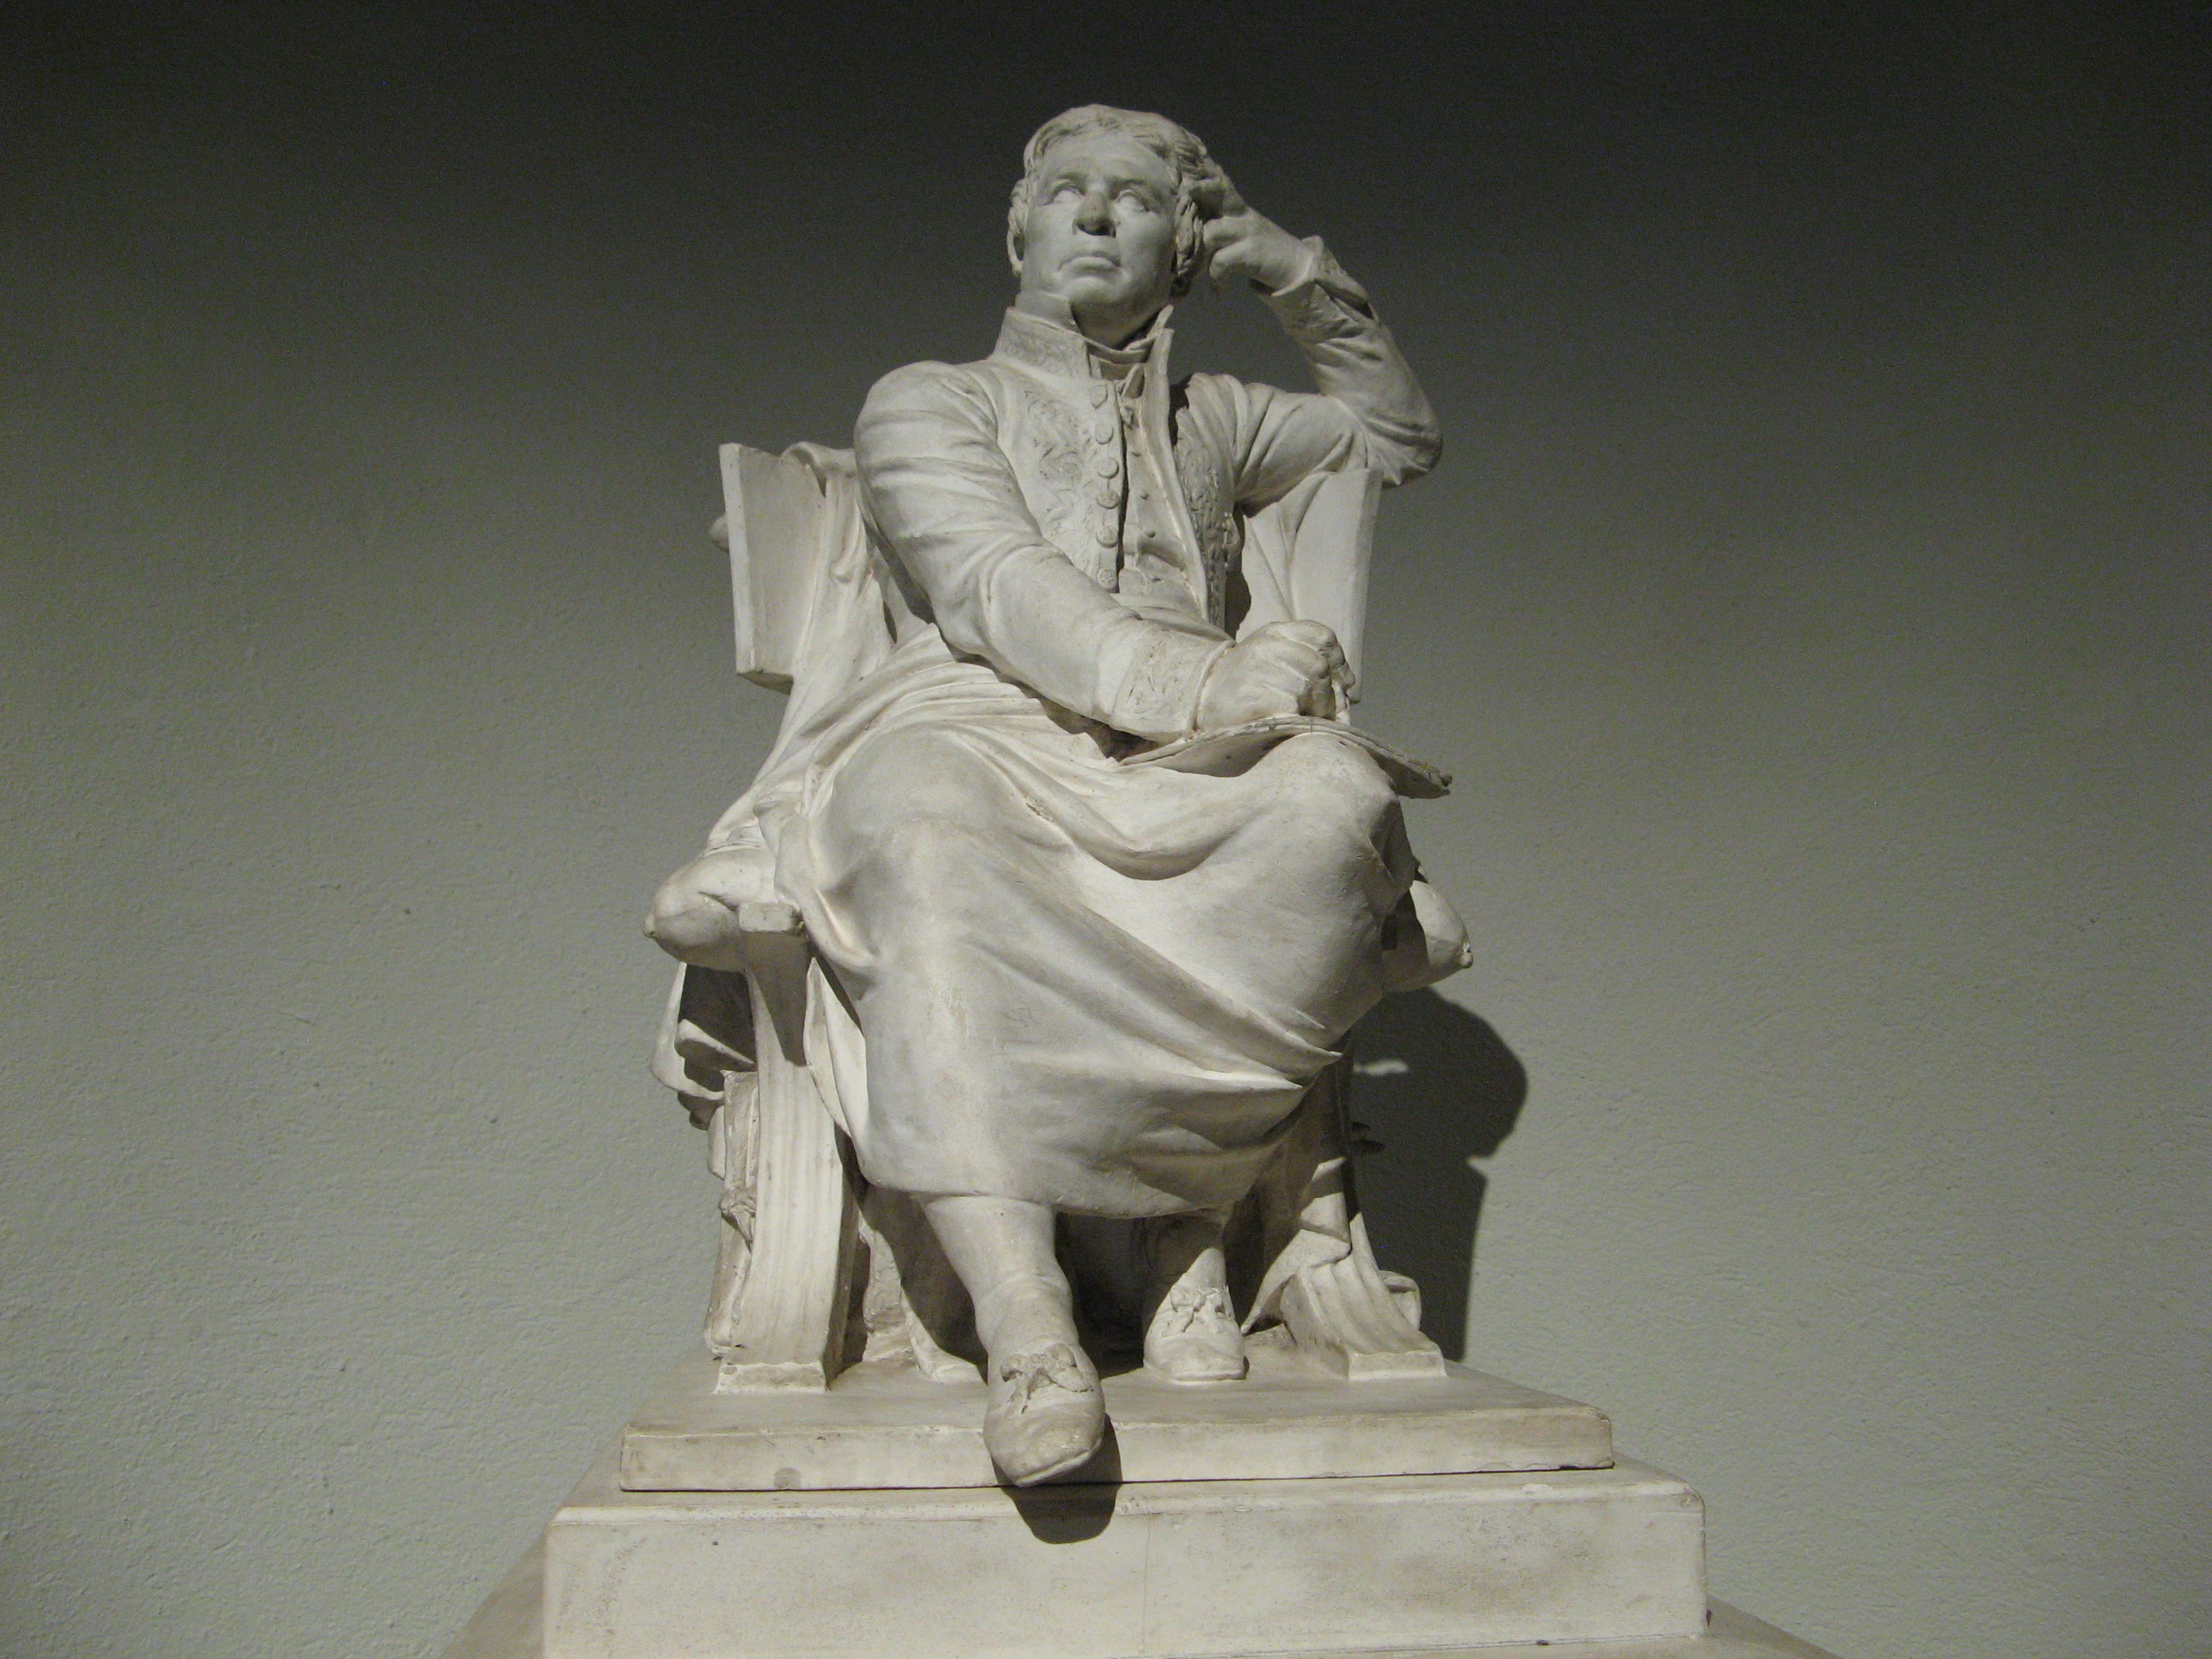
monument, france, statue, sculpture, art, carving, stone carving, ancient history, montauban, classical sculpture, statue of jean august ingres, ingres museum